Sky position (RA, Dec in degrees): 162.803, 27.55
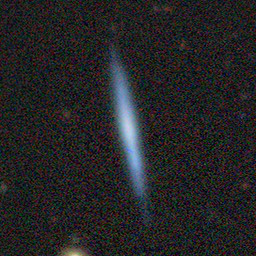
Galaxy morphology: Edge-on Galaxies without Bulge